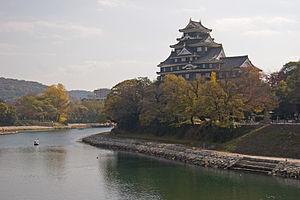
Le domaine d'Okayama est un domaine féodal japonais de l'époque d'Edo situé dans ce qui est maintenant la préfecture d'Okayama. Le domaine se range du côté du gouvernement de Kyoto durant la guerre de Boshin.